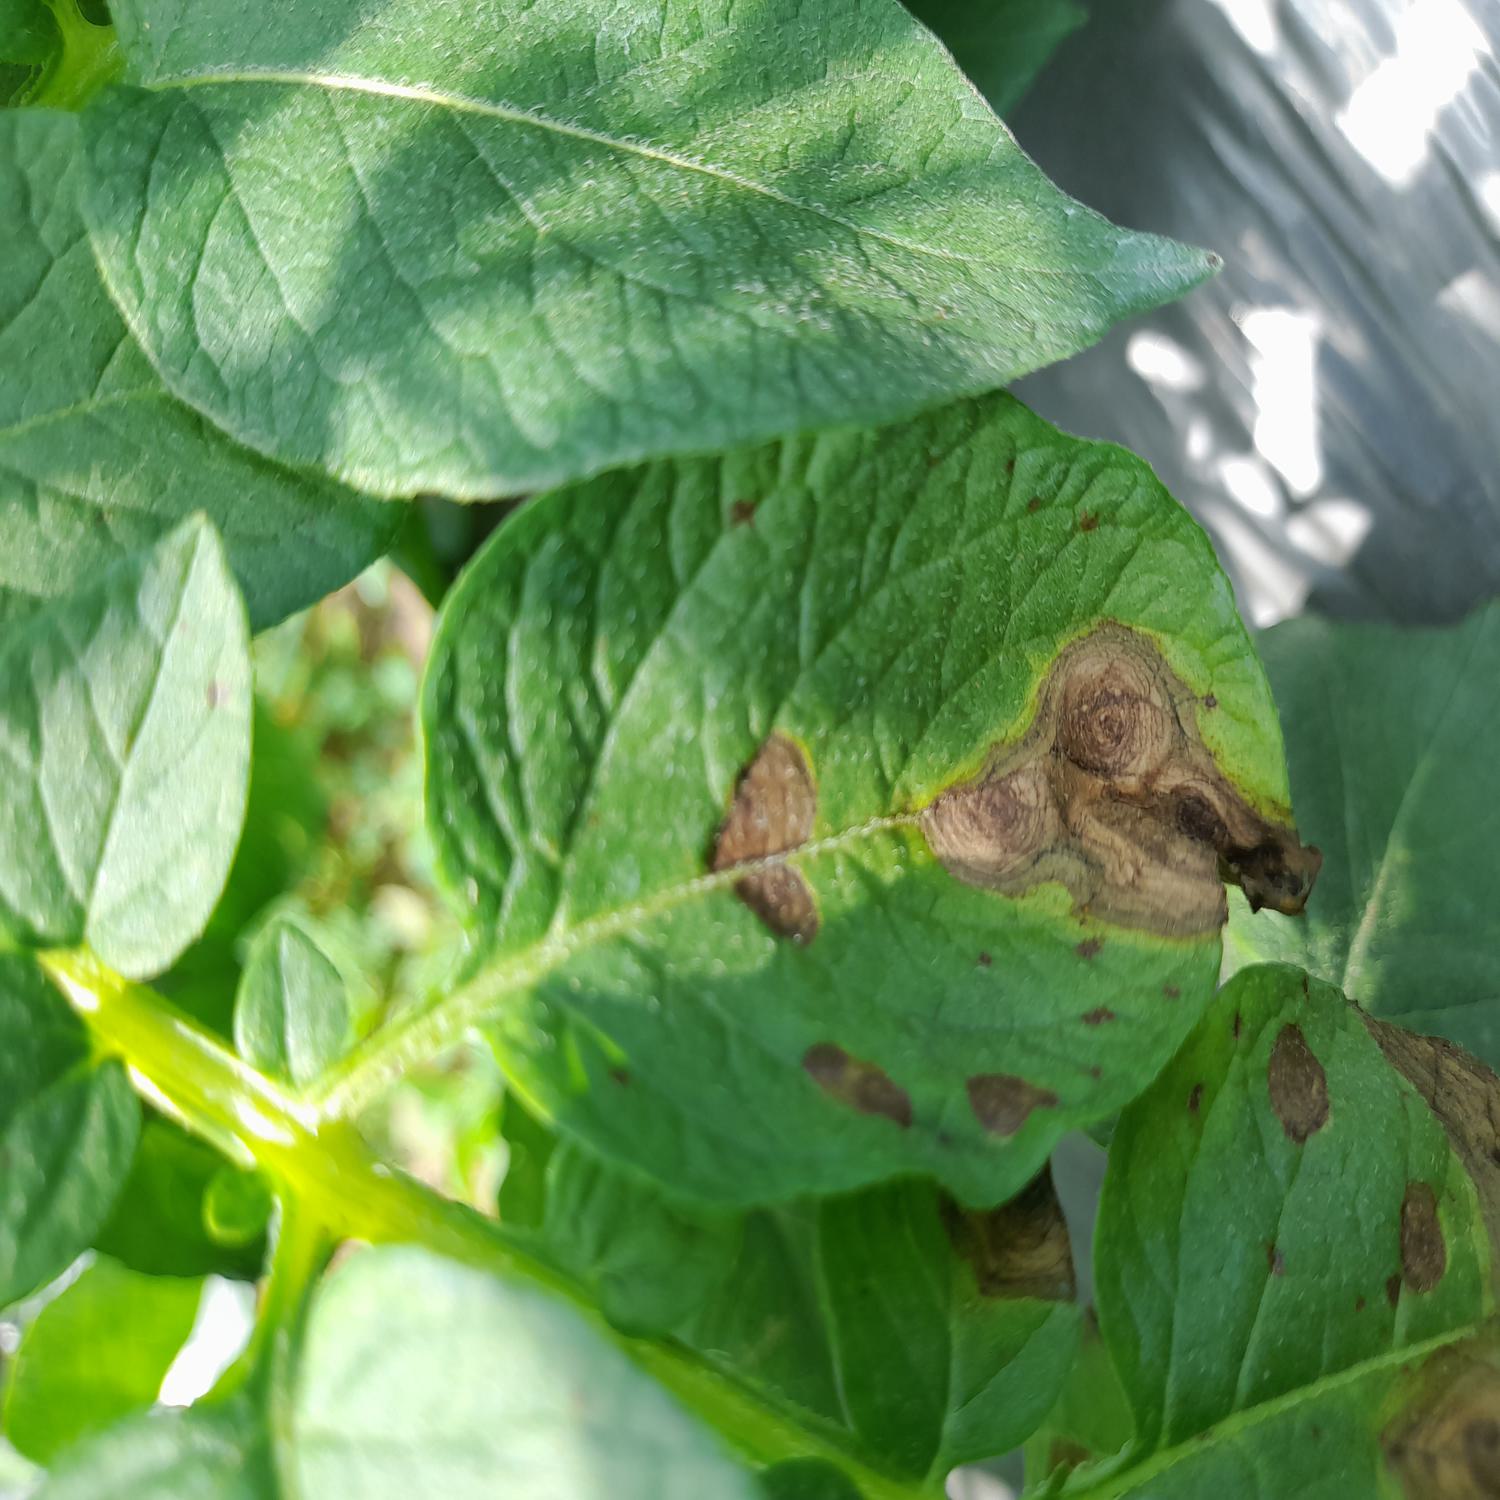
Label: Fungi